Danny Blum

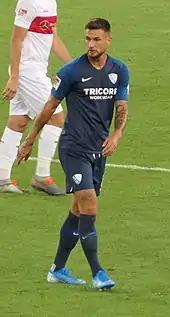
Blum with VFL Bochum in September 2019

On 30 June 2016, Blum's contract ended and he joined Frankfurt on a free transfer. He signed a one-year deal with the option of two more.